Well, Well, Well (Duffy song)

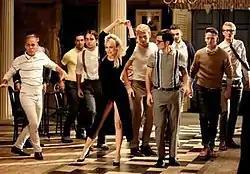
Duffy "(centre)" debuted her new styling, heavily inspired by Brigitte Bardot, used throughout her "Endlessly" album campaign in the song's music video, itself inspired by Parisian culture in the 1960s. It was her first music video to include choreography.

The music video was directed by Chris Cottam and was shot in the streets of Oxford, England around 30 September 2010. It was her first to include herself dancing, which was choreographed by Frank Gatson Jr., famous for his work for American singer Beyoncé Knowles' video for "Single Ladies (Put a Ring on It)" (2008). Gatson Jr. acknowledged Duffy's initial reservations regarding choreography, noting "Duffy doesn't consider herself a dancer but we're doing some really cool movement." According to Promo News, the video's synopsis consists of "her [Duffy] dallying with handsome strangers and causing a bit of a stir in the local pub. She's got no shame...". The Brazilian actor Guilherme Logullo play her boyfriend. The video was said to be retro and a continuation of Duffy's former styling for her album "Rockferry" (2008). Inspired by French culture and the 1960s, it makes heavy references to Brigitte Bardot. Cottam gave his thoughts on the direction of the video,